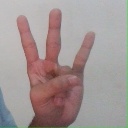
अक्षर: क्ष